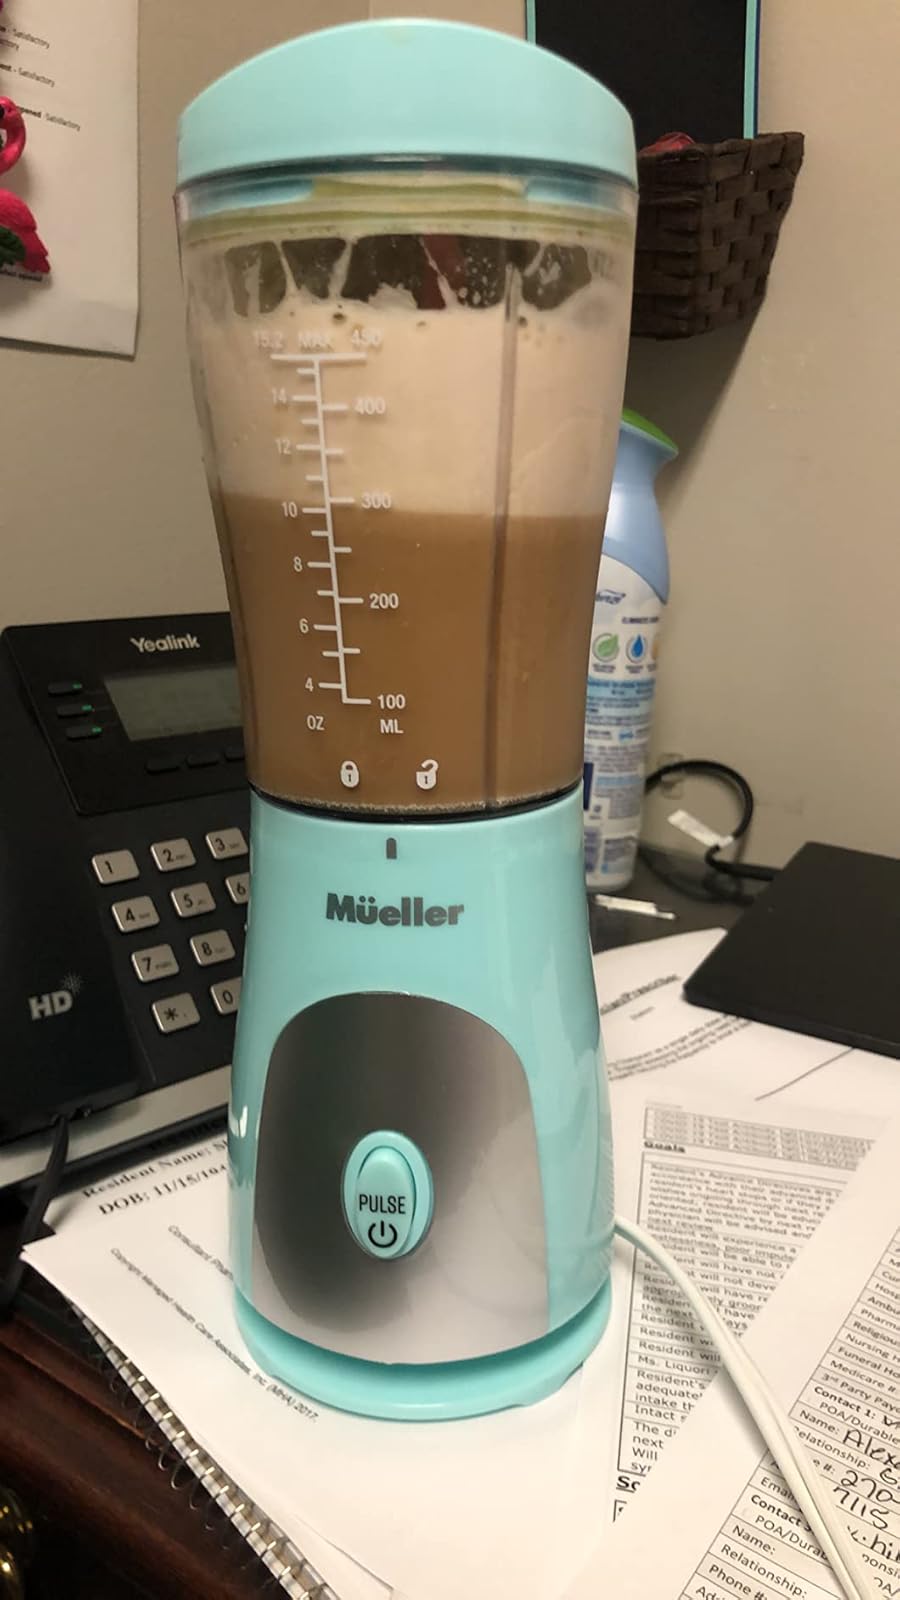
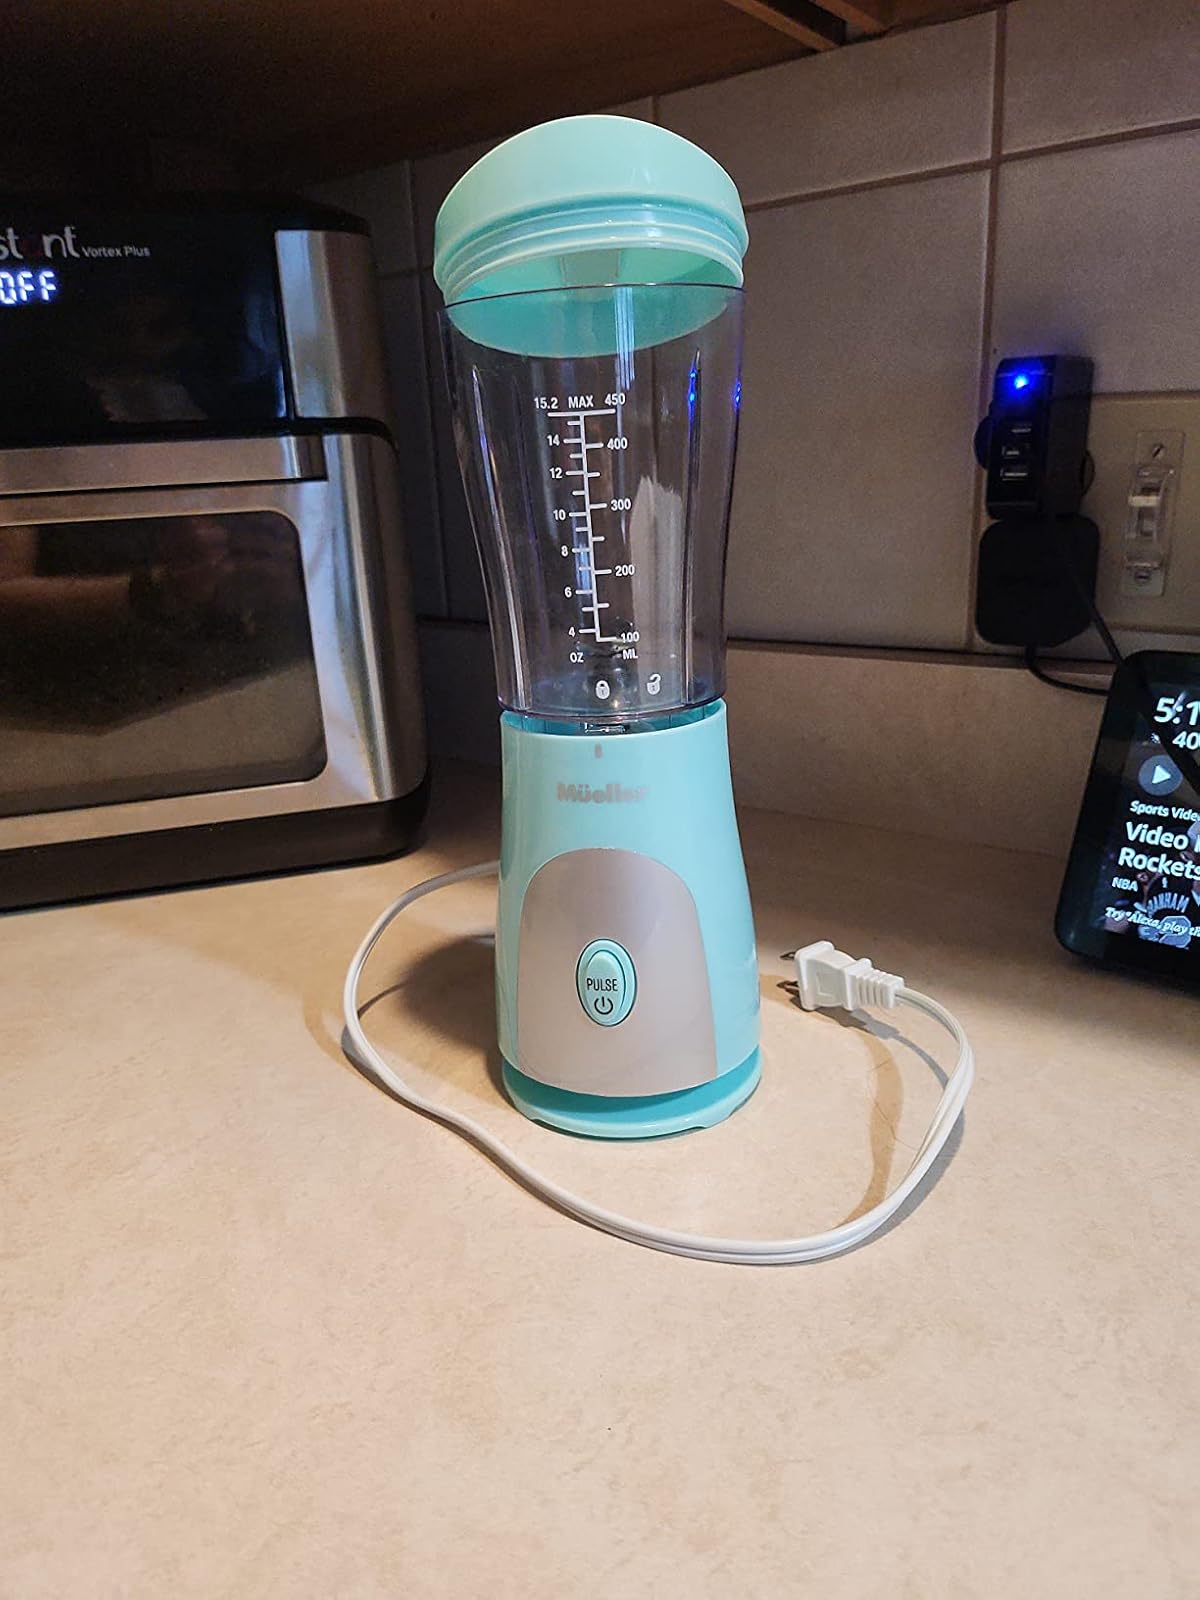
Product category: items_blender
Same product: yes